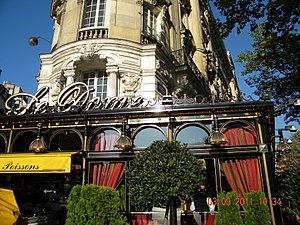
Kostia Terechkovitch, dit Constantin Terechkovitch, né le 1ᵉʳ mai 1902 dans les faubourgs de Moscou, et mort le 12 juin 1978 à Monaco, est un peintre et graveur français d'origine russe.